Golden trevally

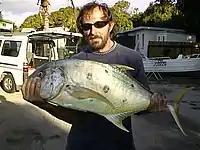
A fisherman's catch of golden trevally

The golden trevally is found either as a solitary individual or in small schools as an adult. Juveniles tend to form larger schools which tend to congregate and follow ( or "pilot") larger fish such as groupers, sharks, and even jellyfish. This behaviour mimics that of the related pilot fish, "Naucrates ductor", with their maneuverability protecting them from their hosts, which in turn provides them with protection from predation from other fish. This behaviour extends to scuba divers, with one diver reporting a single young individual obsessively stationing itself in front of his face plate.